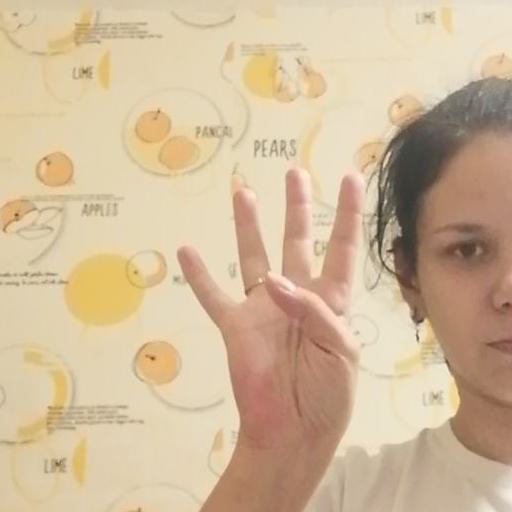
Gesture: four